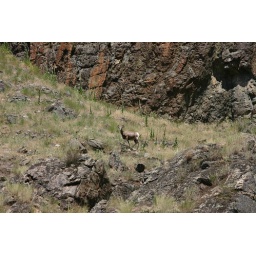
closer up to the mountain sheep on the banks of the snake river in hell's canyon.